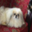
Label: dog